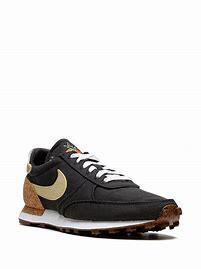
Brand: Nike
Model: Dbreak Type